Hunterstown Historic District

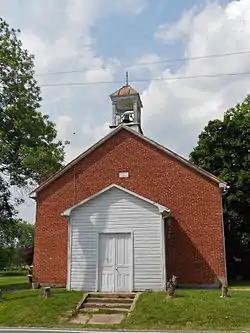
Methodist Episcopal Church, built 1879

The Hunterstown Historic District is a national historic district which is located in Hunterstown, Straban Township in Adams County, Pennsylvania.